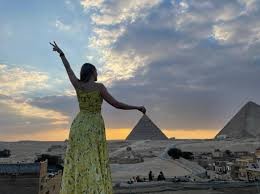
Landmark: Pyramids of Giza